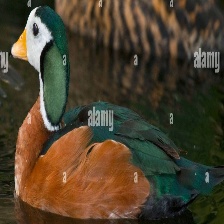
Species: AFRICAN PYGMY GOOSE
Scientific name: NETTAPUS AURITUS
ImageNet parent category: goose